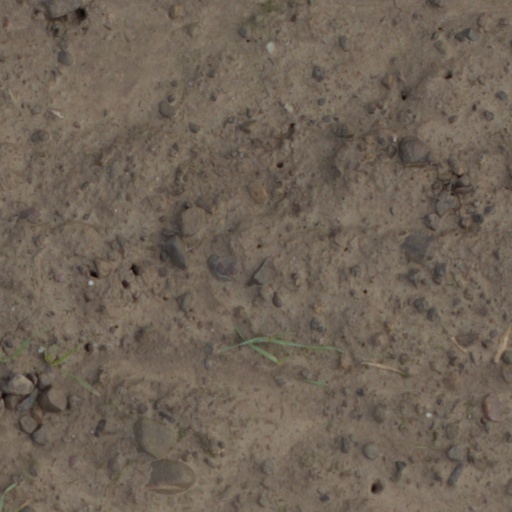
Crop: wheat